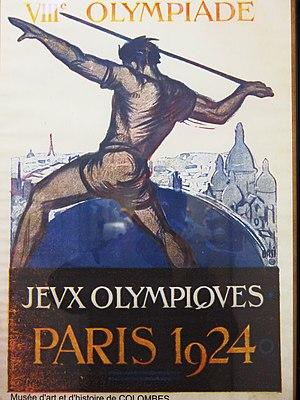
Affiche des jeux olympiques de Paris de 1924 au Musée Municipal d'Art et d'Histoire de Colombes (Hauts-de-Seine).
Les Jeux olympiques d'été de 1924, Jeux de la VIIIᵉ olympiade de l'ère moderne, ont été célébrés à Paris, en France, du 4 mai au 27 juillet 1924. Pour ses adieux aux Jeux, le baron Pierre de Coubertin milita en faveur de la capitale française, qui organisa ainsi ses deuxièmes Jeux après ceux de 1900. Ces Jeux démarrent avec le tournoi de Rugby à XV remporté par les États-Unis le 18 mai, mais la plupart des épreuves ont lieu en juillet après la Cérémonie d'Ouverture qui a lieu le 5 juillet au Stade olympique de Colombes.